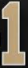
Number: 1